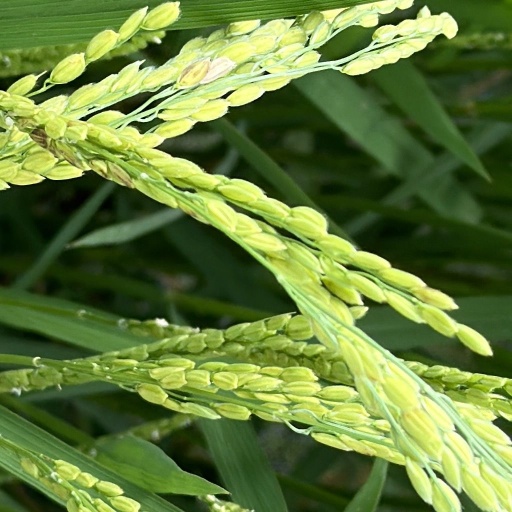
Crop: rice